Larry Holmes

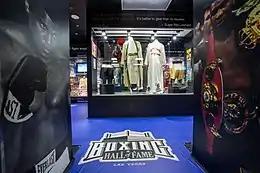
Several of Holmes's boxing robes on display at the International Boxing Hall of Fame in Canastota, New York in May 2013

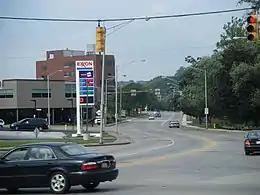
Larry Holmes Drive, an Easton, Pennsylvania street named in honor of Holmes, who was from Easton and fought under the nickname "The Easton Assassin".

On January 22, 1988, Holmes was lured out of retirement by a $2.8 million purse to challenge reigning Undisputed World Heavyweight Champion Mike Tyson. Tyson dropped Holmes in the fourth round with an overhand right. Holmes got up, but Tyson put him down two more times in the round, and the fight was stopped. It was the only time Holmes was knocked out in his career. After the fight, Holmes again retired.